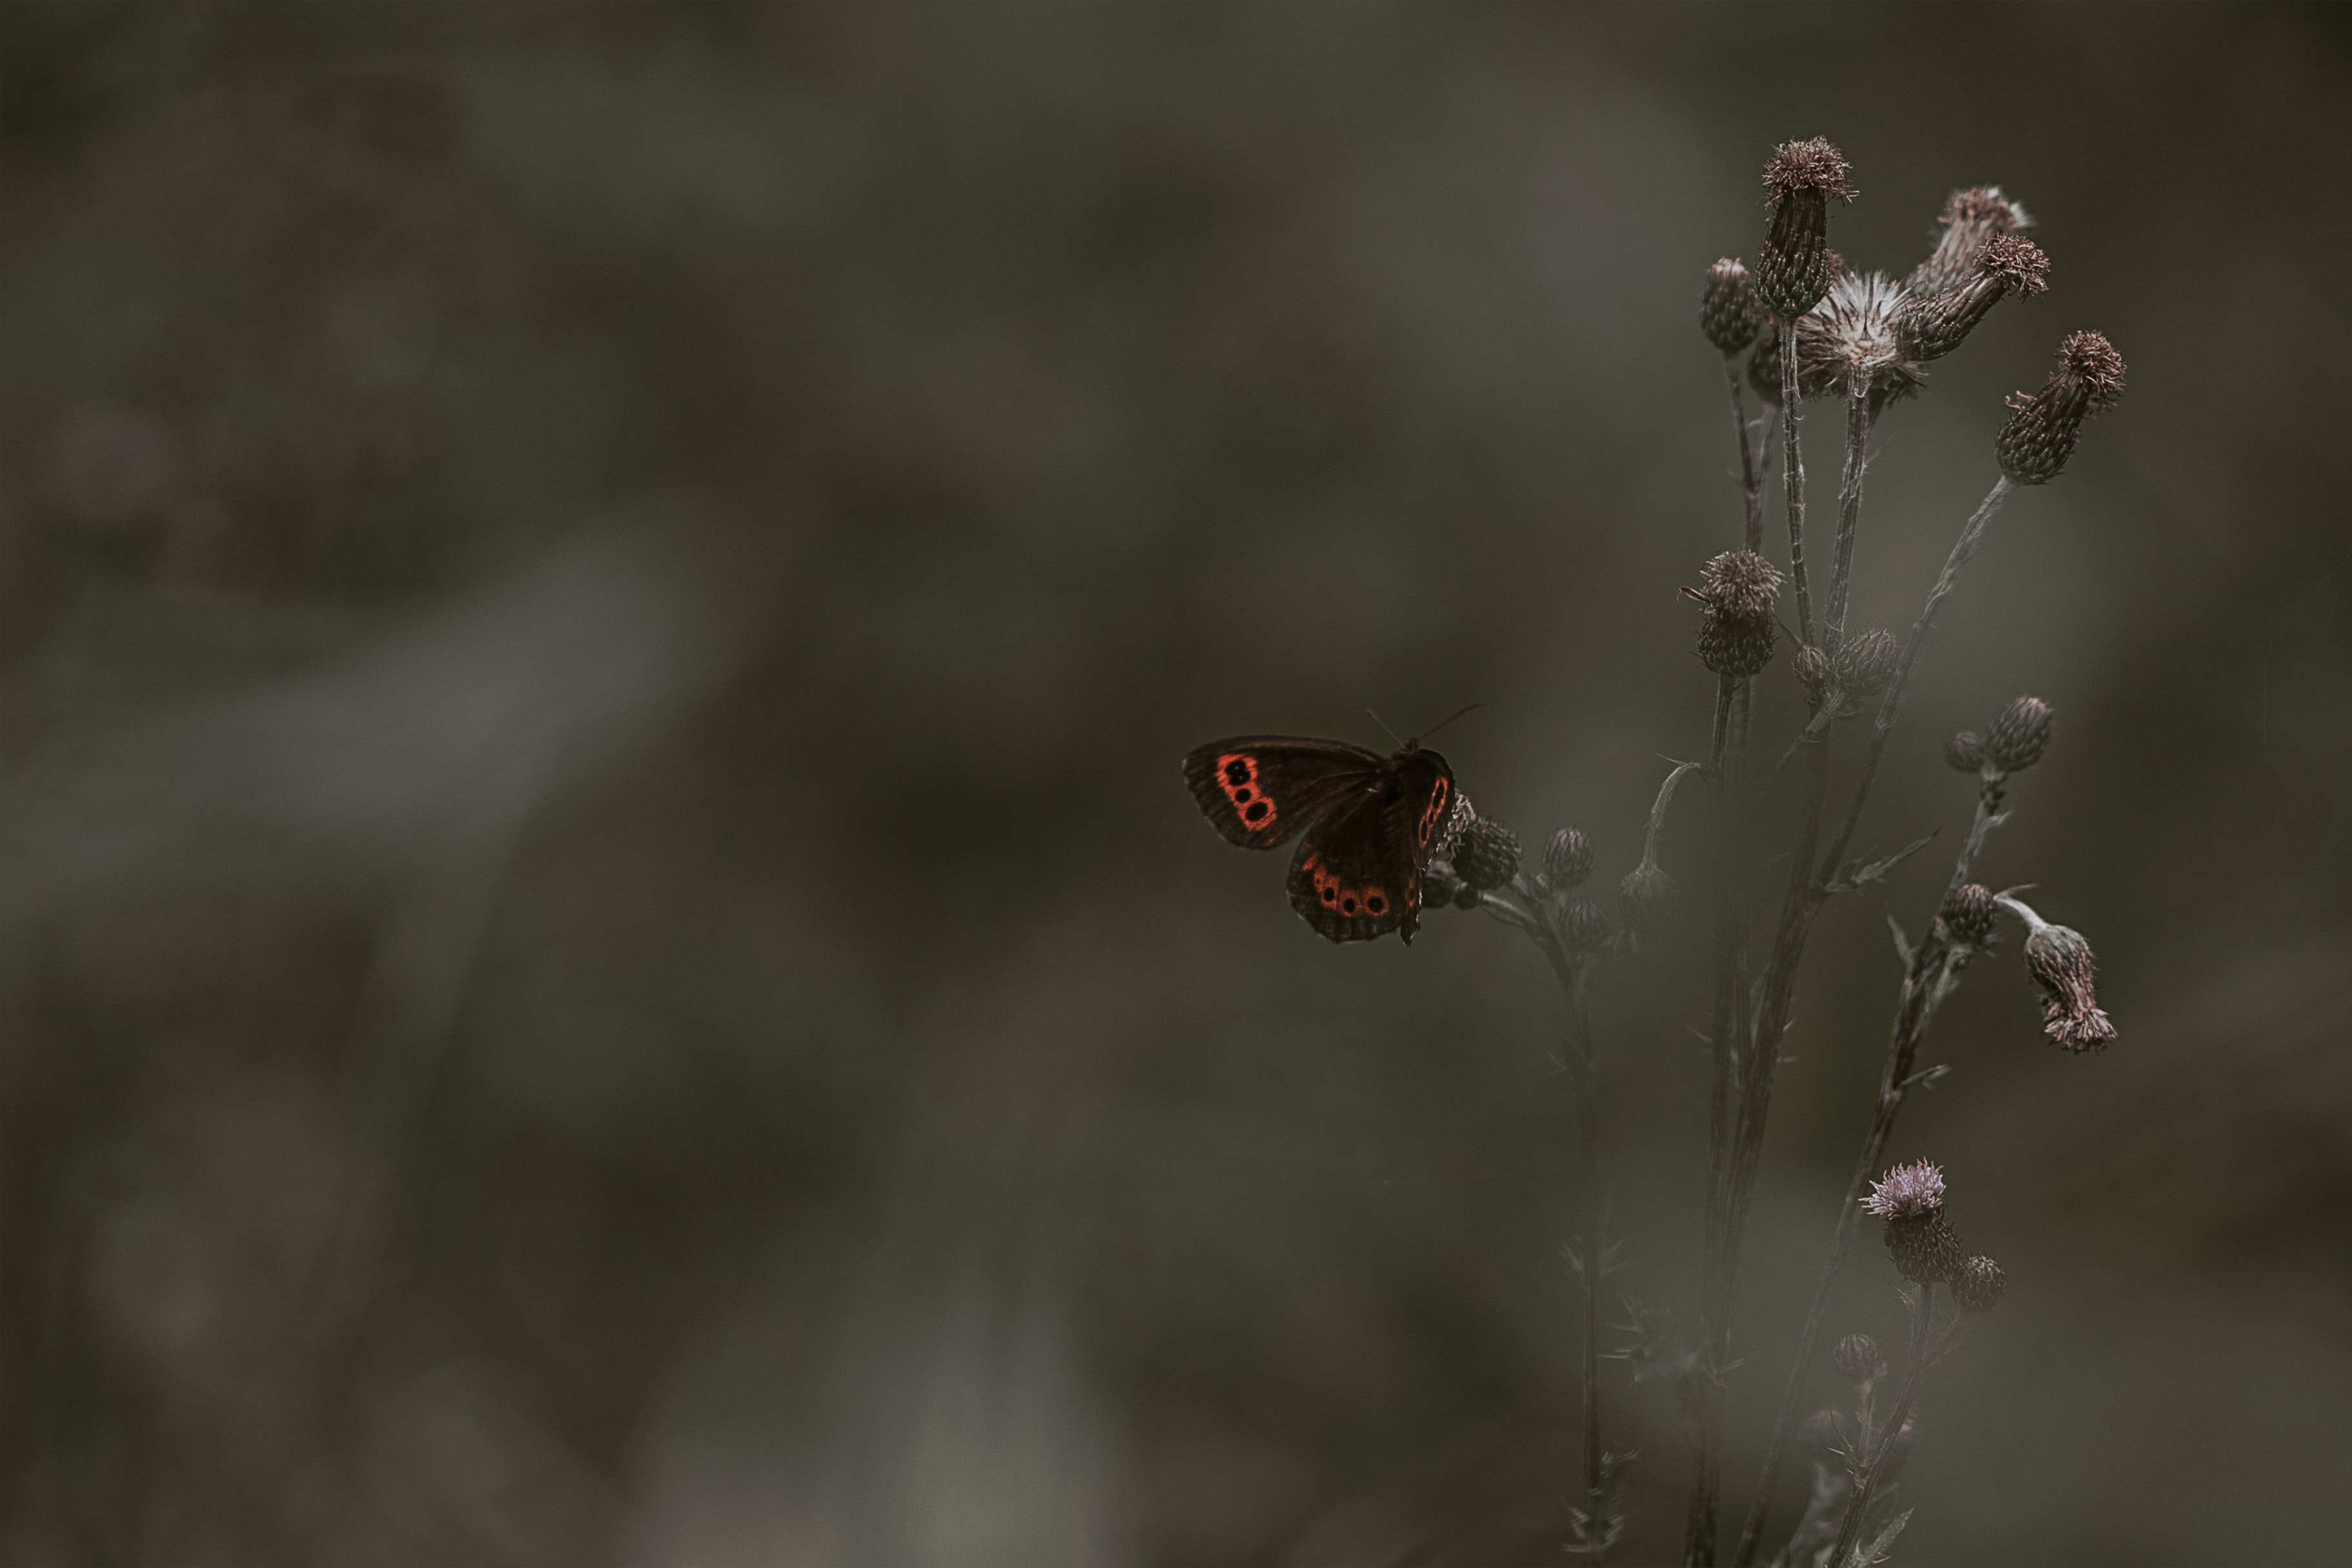
butterfly, insect, moths and butterflies, organism, invertebrate, pollinator, leaf, macro photography, wildlife, plant, lycaenid, photography, brush footed butterfly, flower, pieridae, wildflower, wing